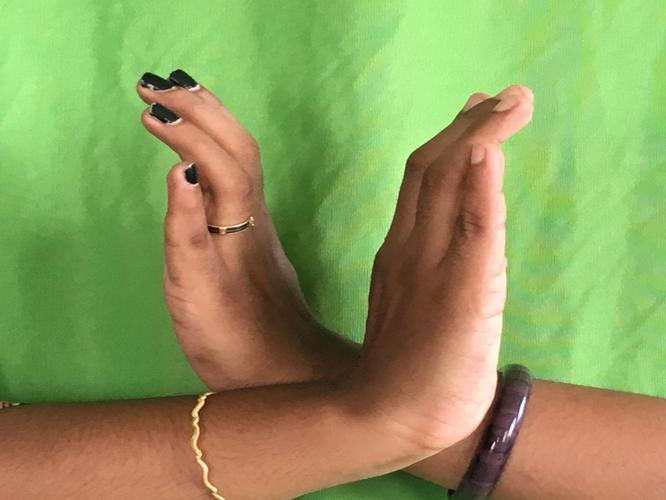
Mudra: Nagabandha
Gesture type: double_hand